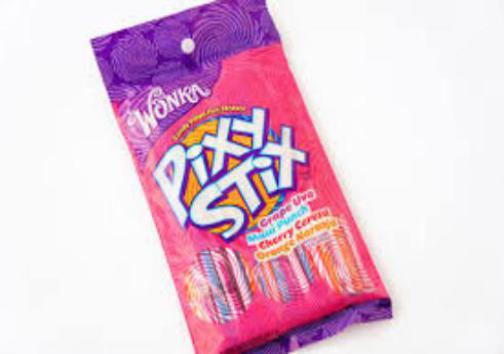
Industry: Leisure